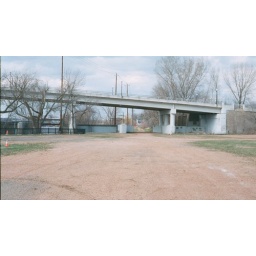
The railroad tracks went straight through the opening you see under the Scott St./Stewart Ave. bridge in Wausau.